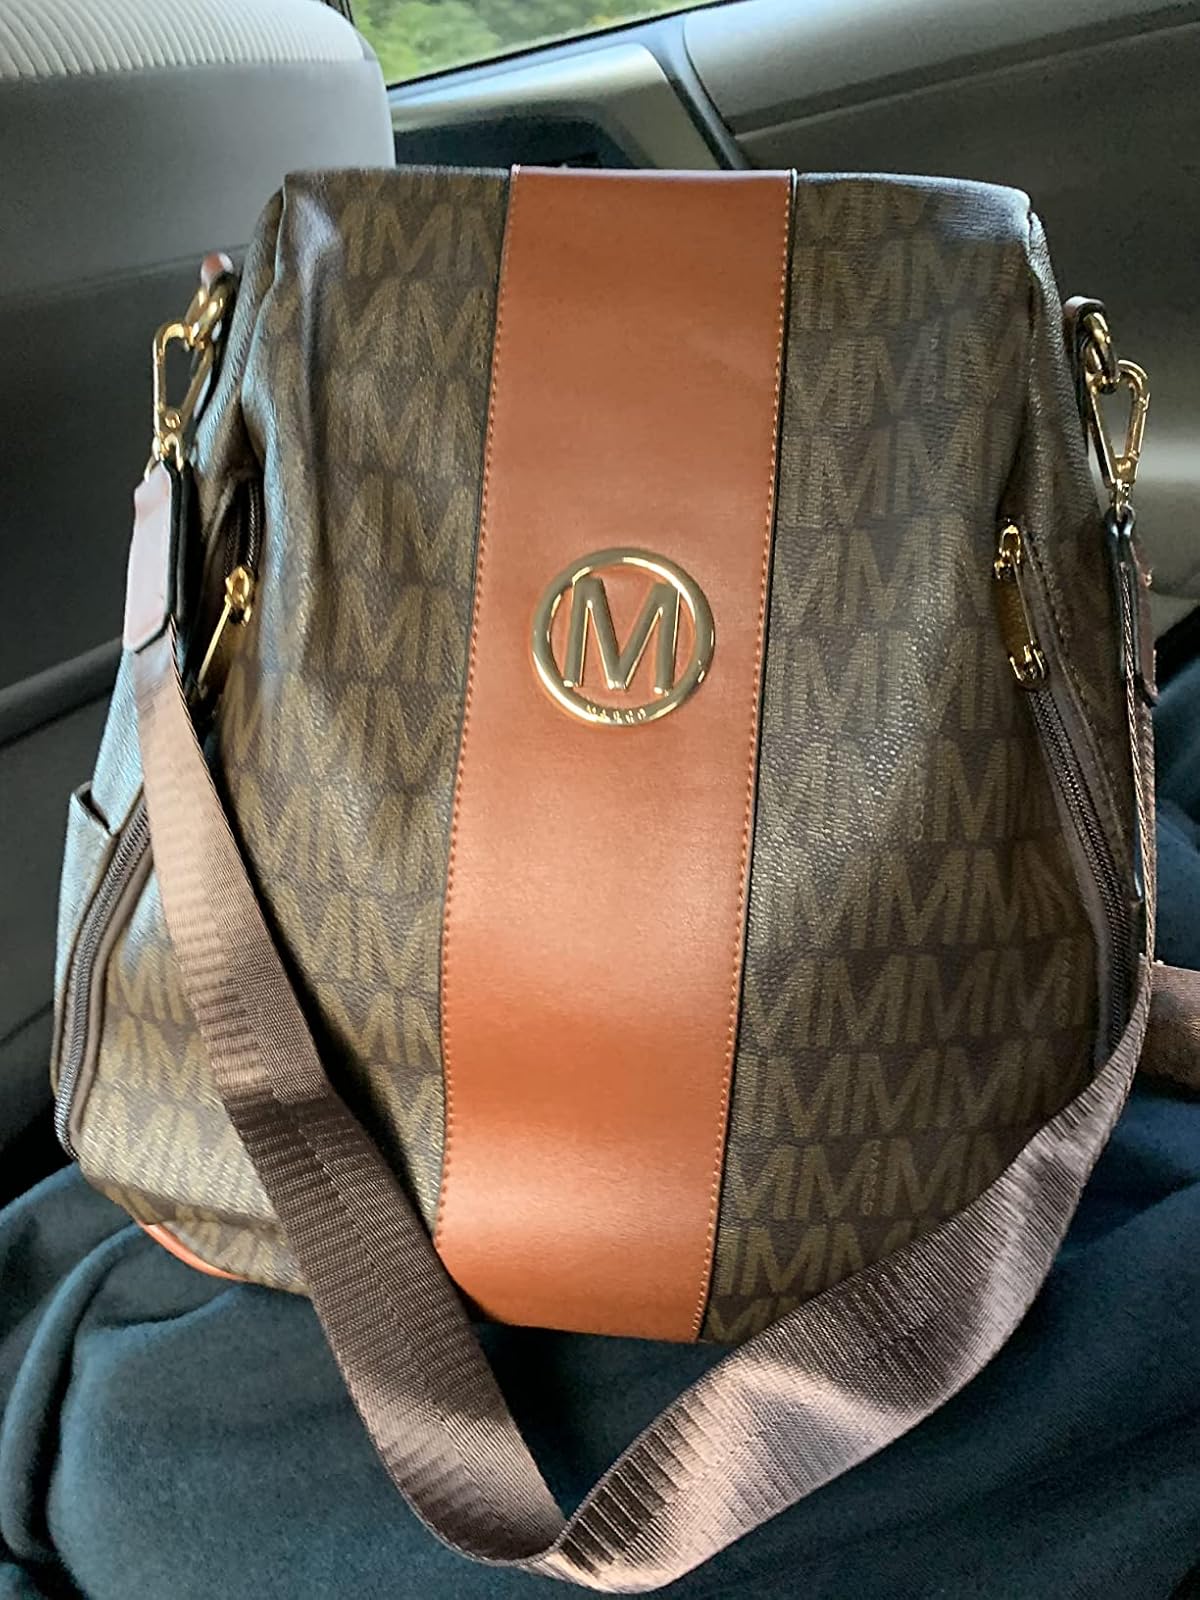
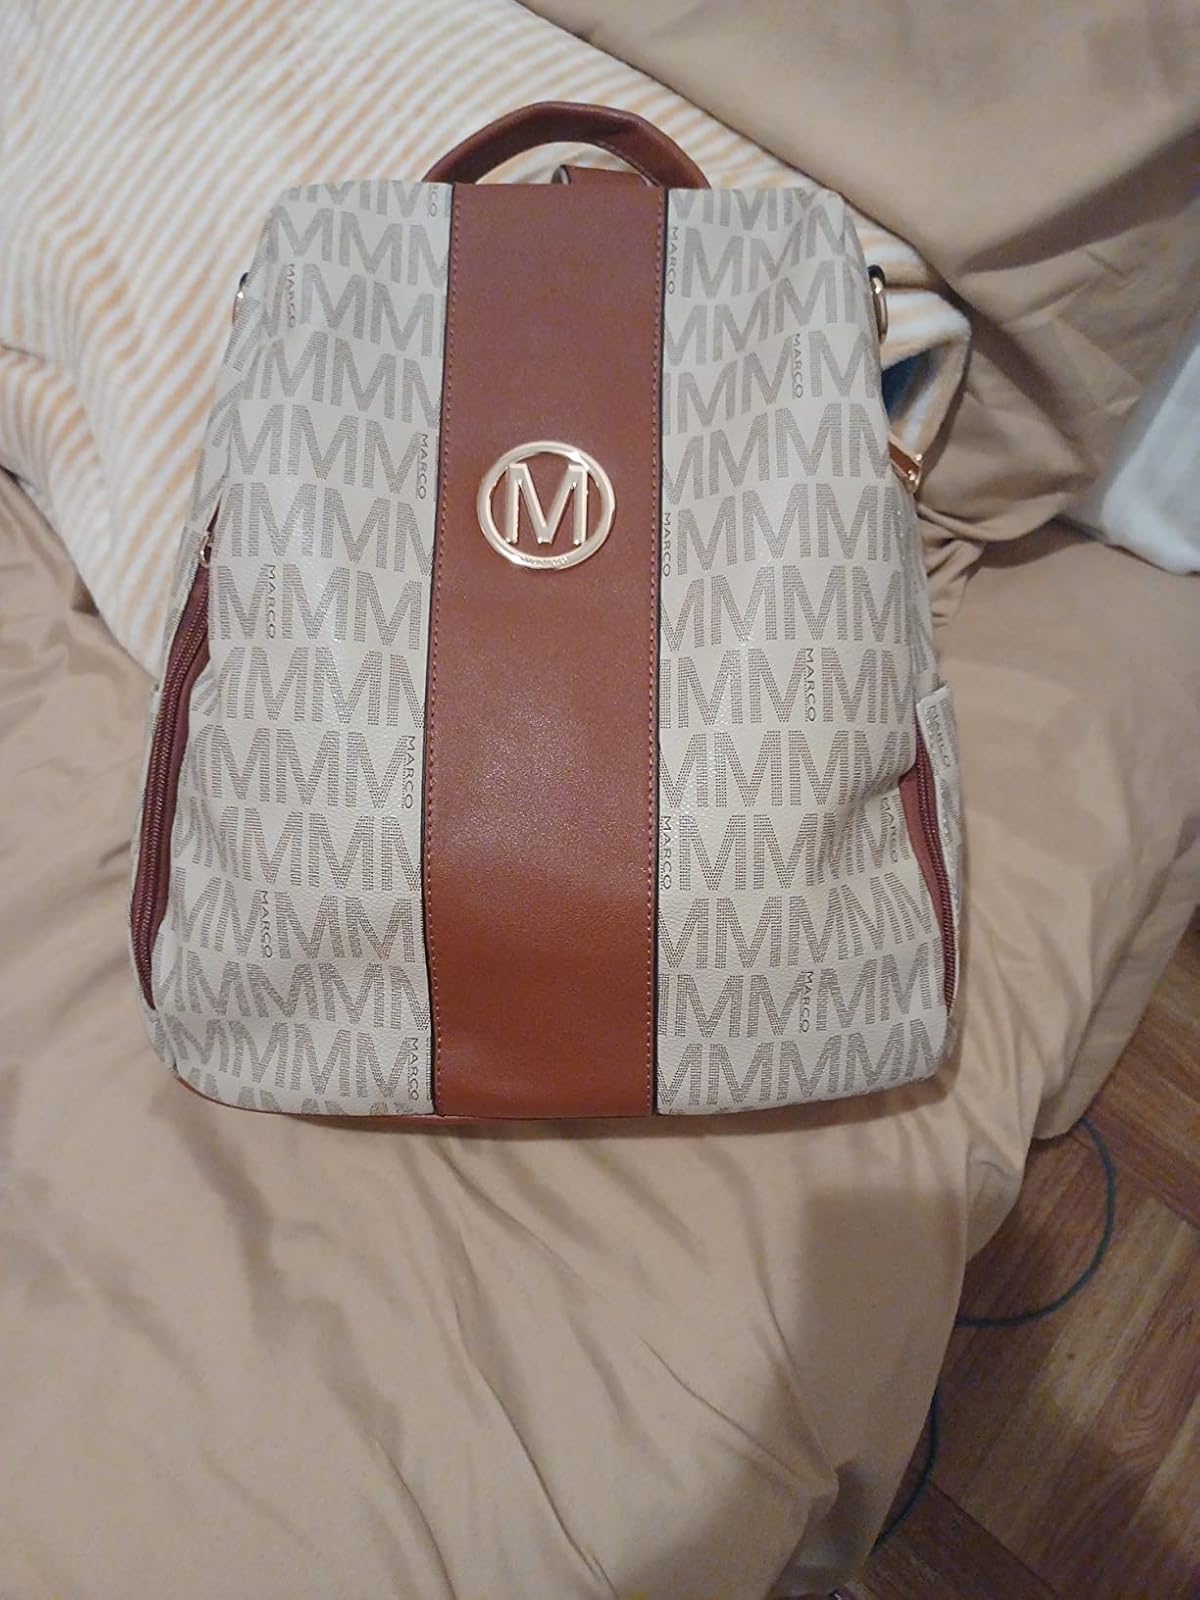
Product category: accessories_handbag
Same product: no